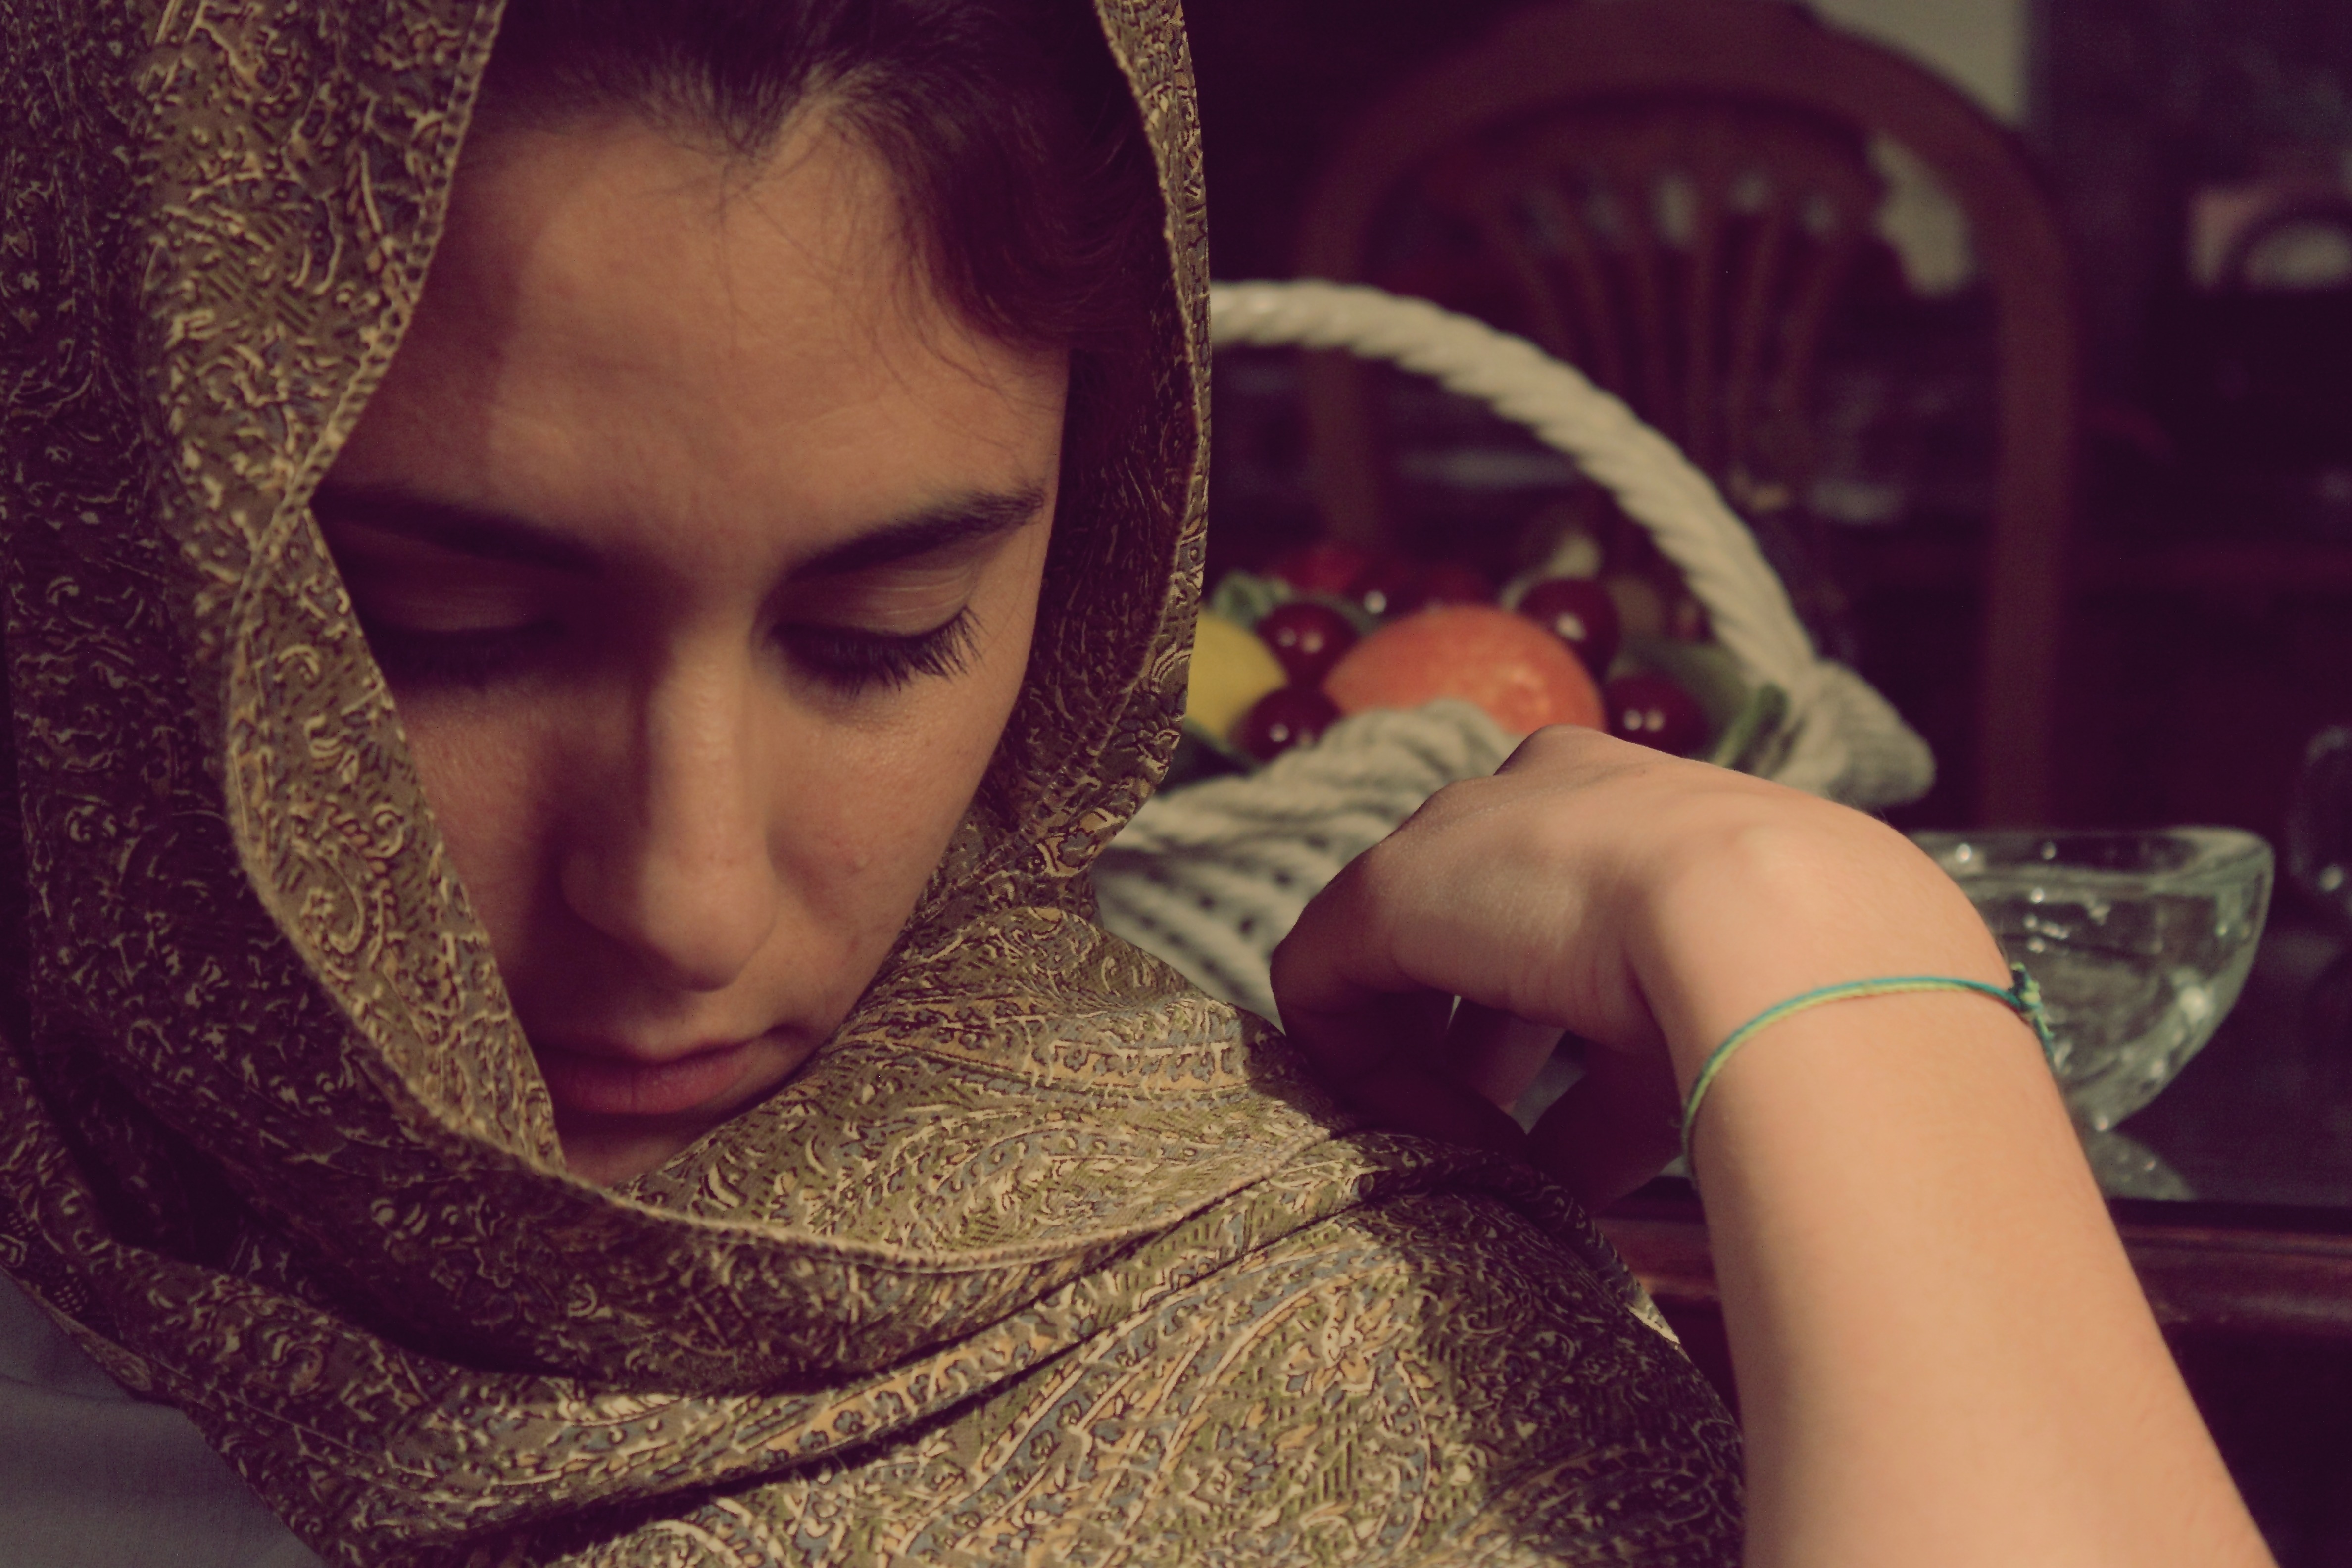
hand, person, girl, woman, hair, photography, female, portrait, model, color, child, lady, facial expression, scarf, smile, ethnic, fabric, close up, human body, face, women, eye, head, photograph, skin, beauty, image, organ, cloths, emotion, veil, islamic, photo shoot, the head scarf